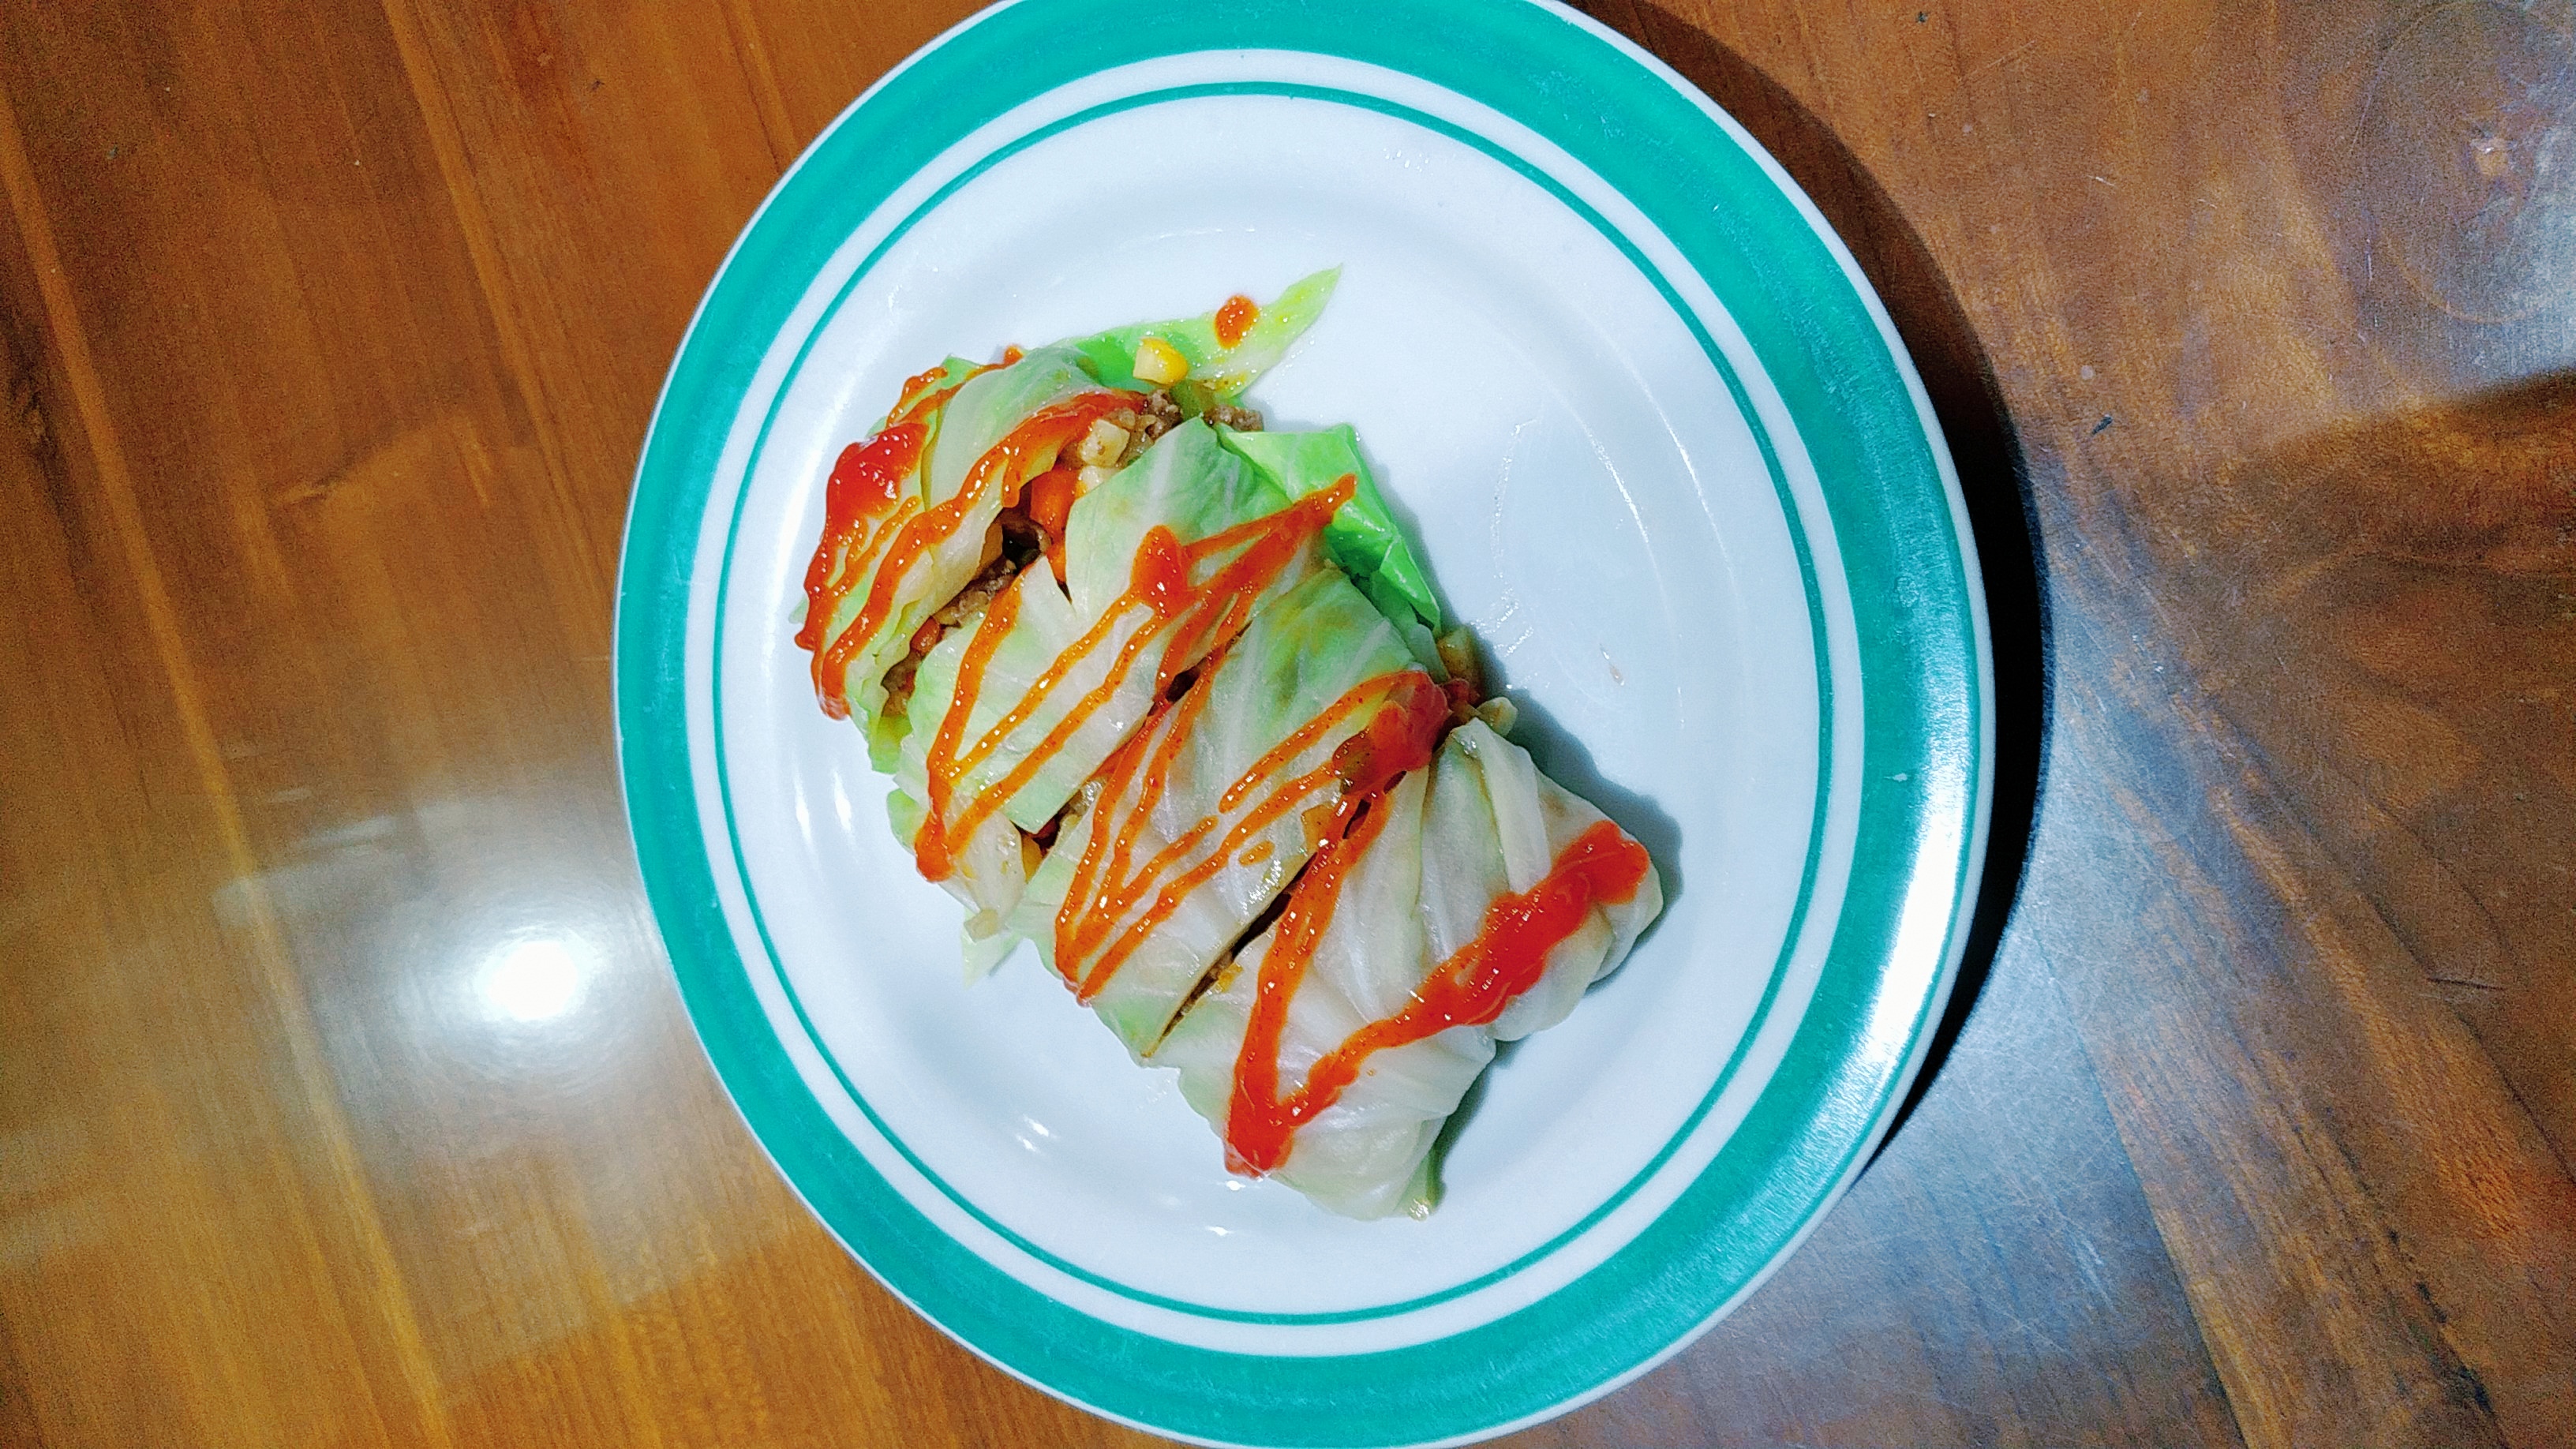
food, dish, cuisine, ingredient, plate, produce, comfort food, dishware, garnish, recipe, lunch, side dish, tableware